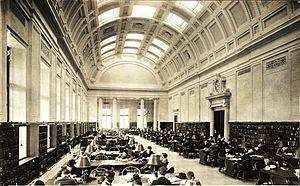
La Bibliothèque Harry Elkins Widener, communément nommée Bibliothèque Widener, est le principal édifice des bibliothèques de l'université Harvard.